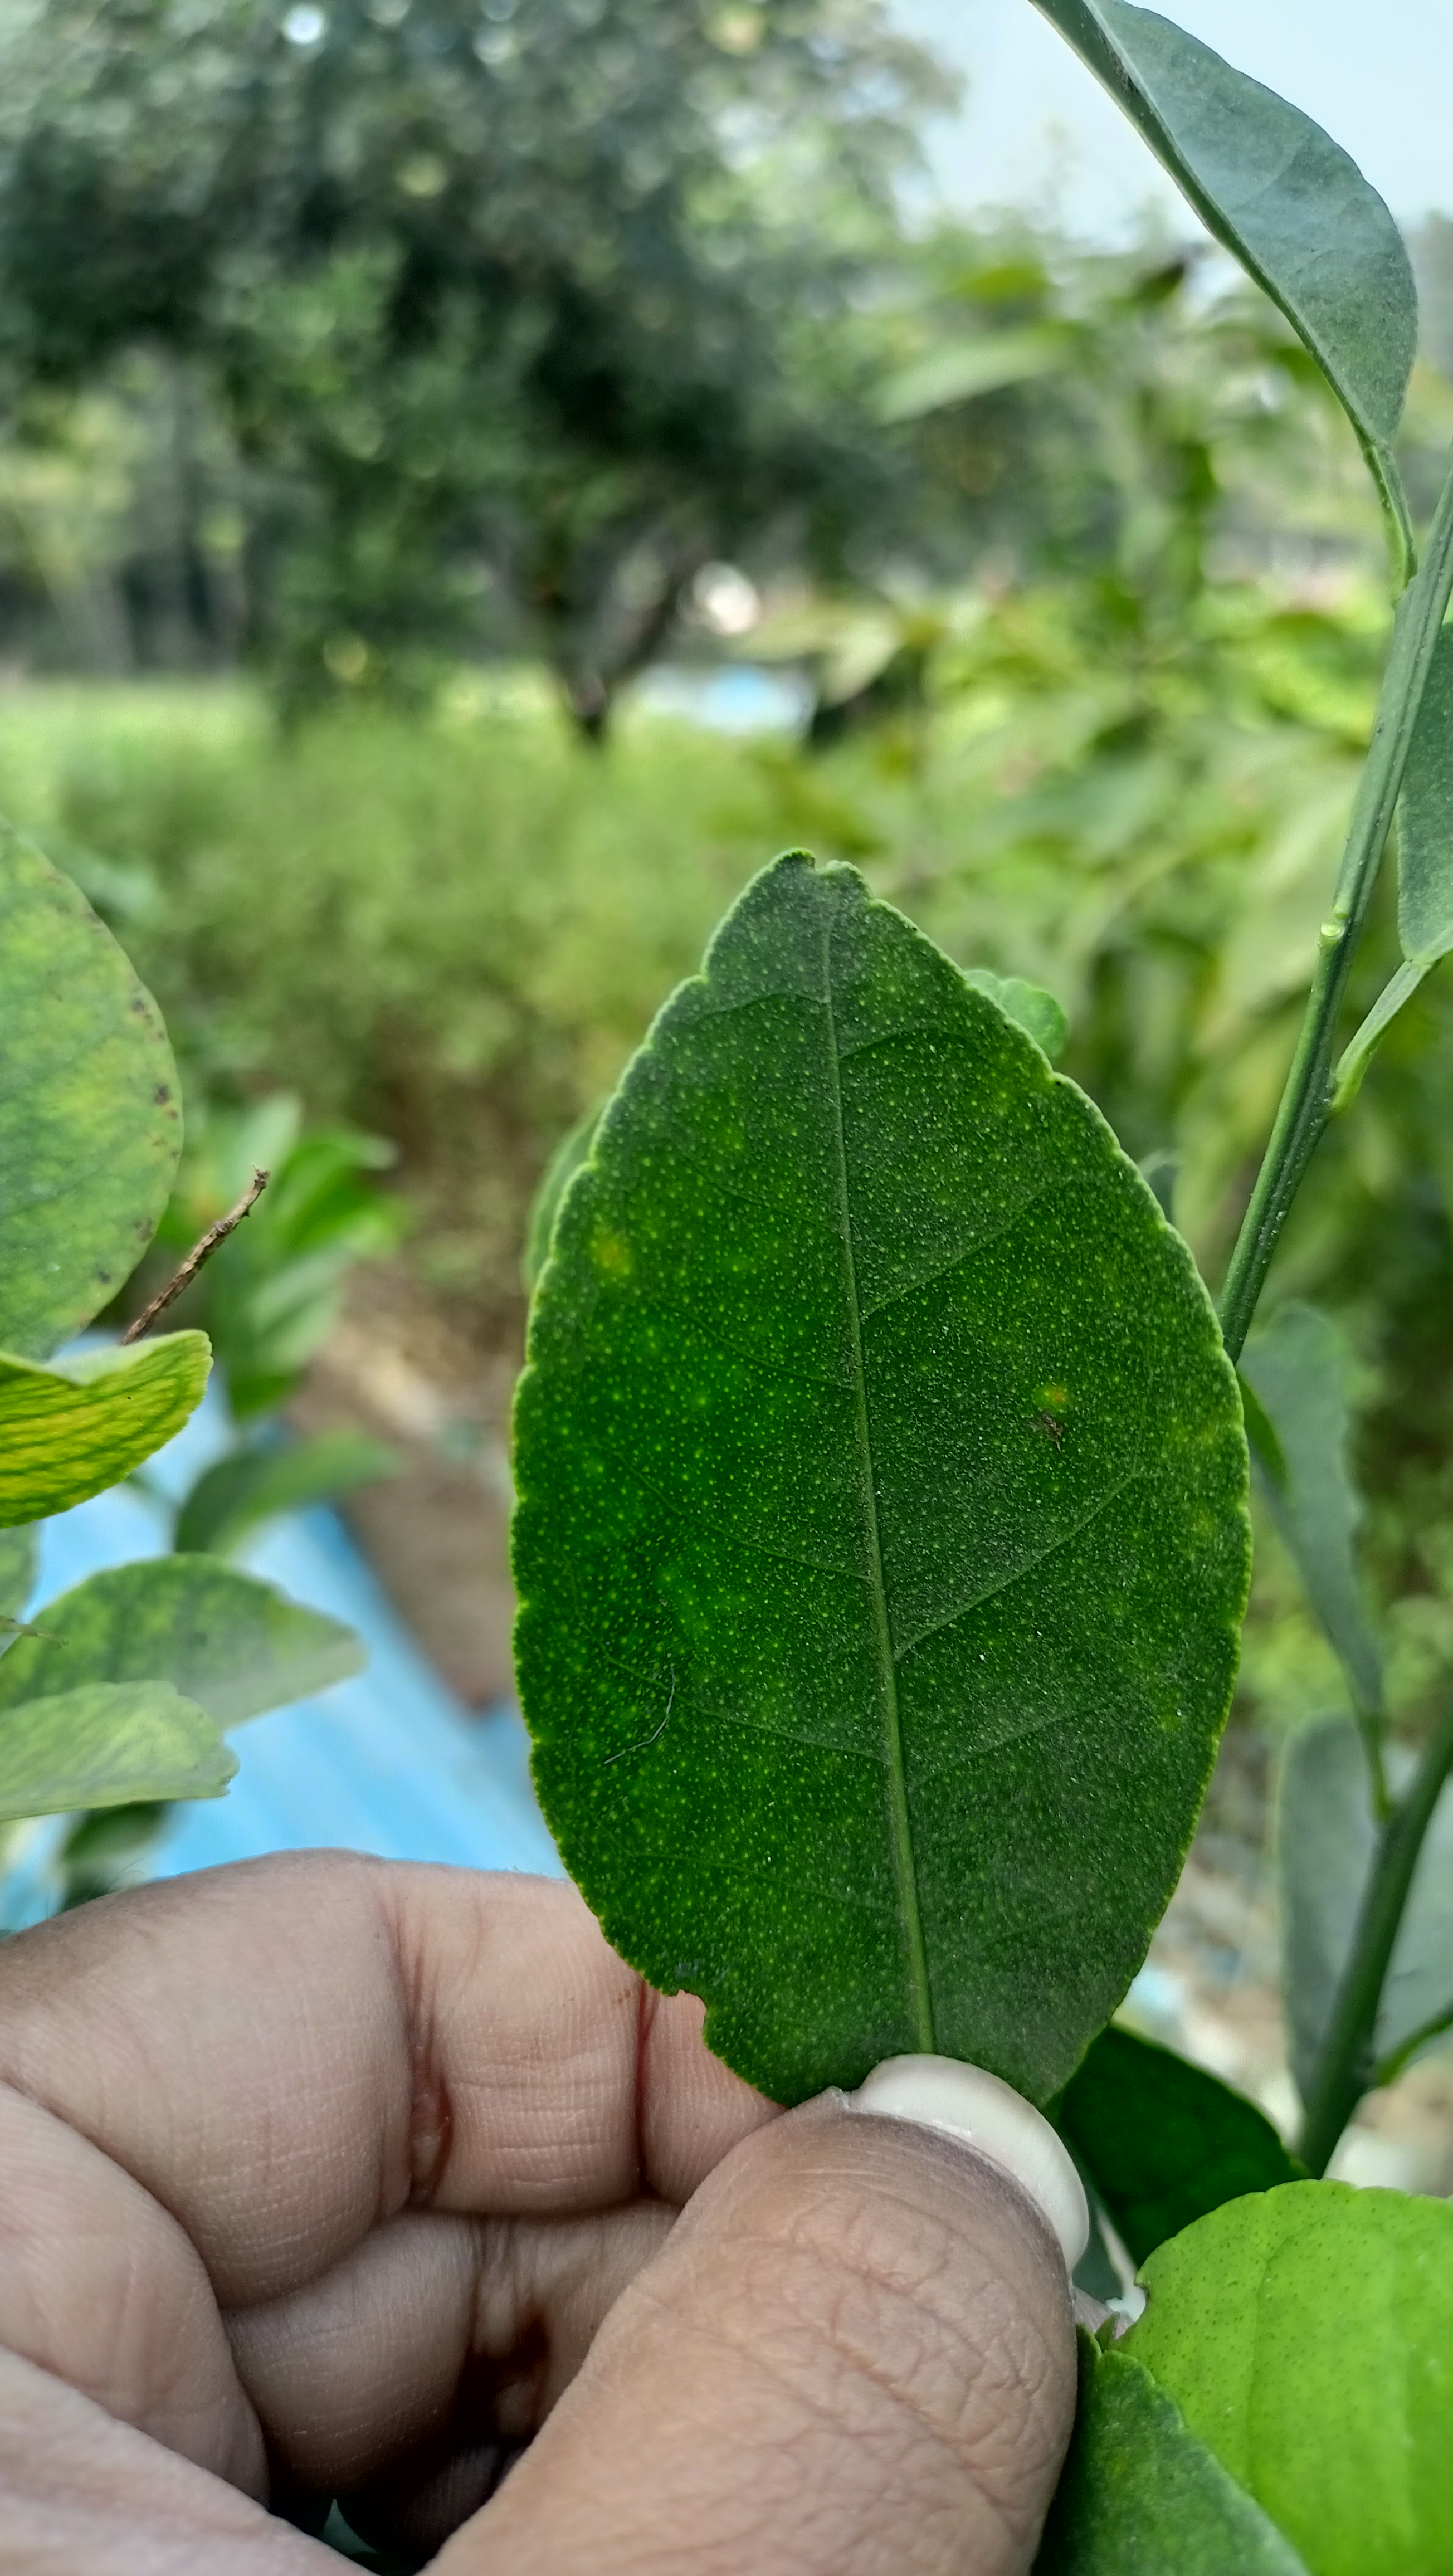
Mandarin leaf variety: China Mishti